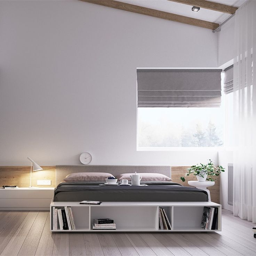
table lamp sits to the left of the bed .